Henry Hitchcock (Missouri lawyer)

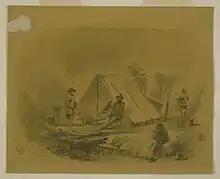
Drawing of Major Henry Hitchcock's tent at Sherman's Headquarters, 25 February 1865, by Theodore Russell Davis

He was active in opposing slavery, and took part in the provisional Missouri state government during the Civil War. He entered the army and served as Judge Advocate on the personal staff of General Sherman, and was present on Sherman's March to the Sea. Excerpts from Hitchcock's letters and diaries of this period were published in 1927 by Yale University Press and are historically significant.